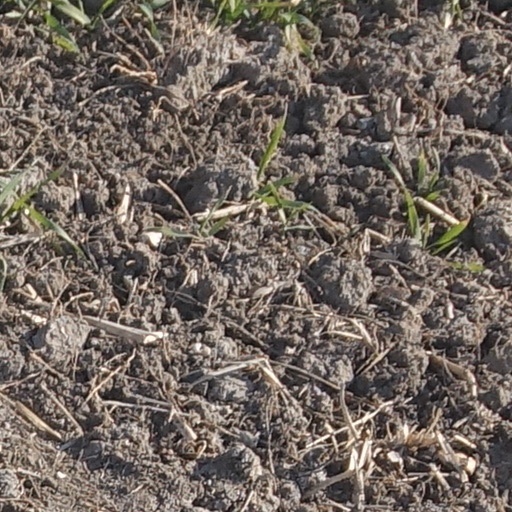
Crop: wheat